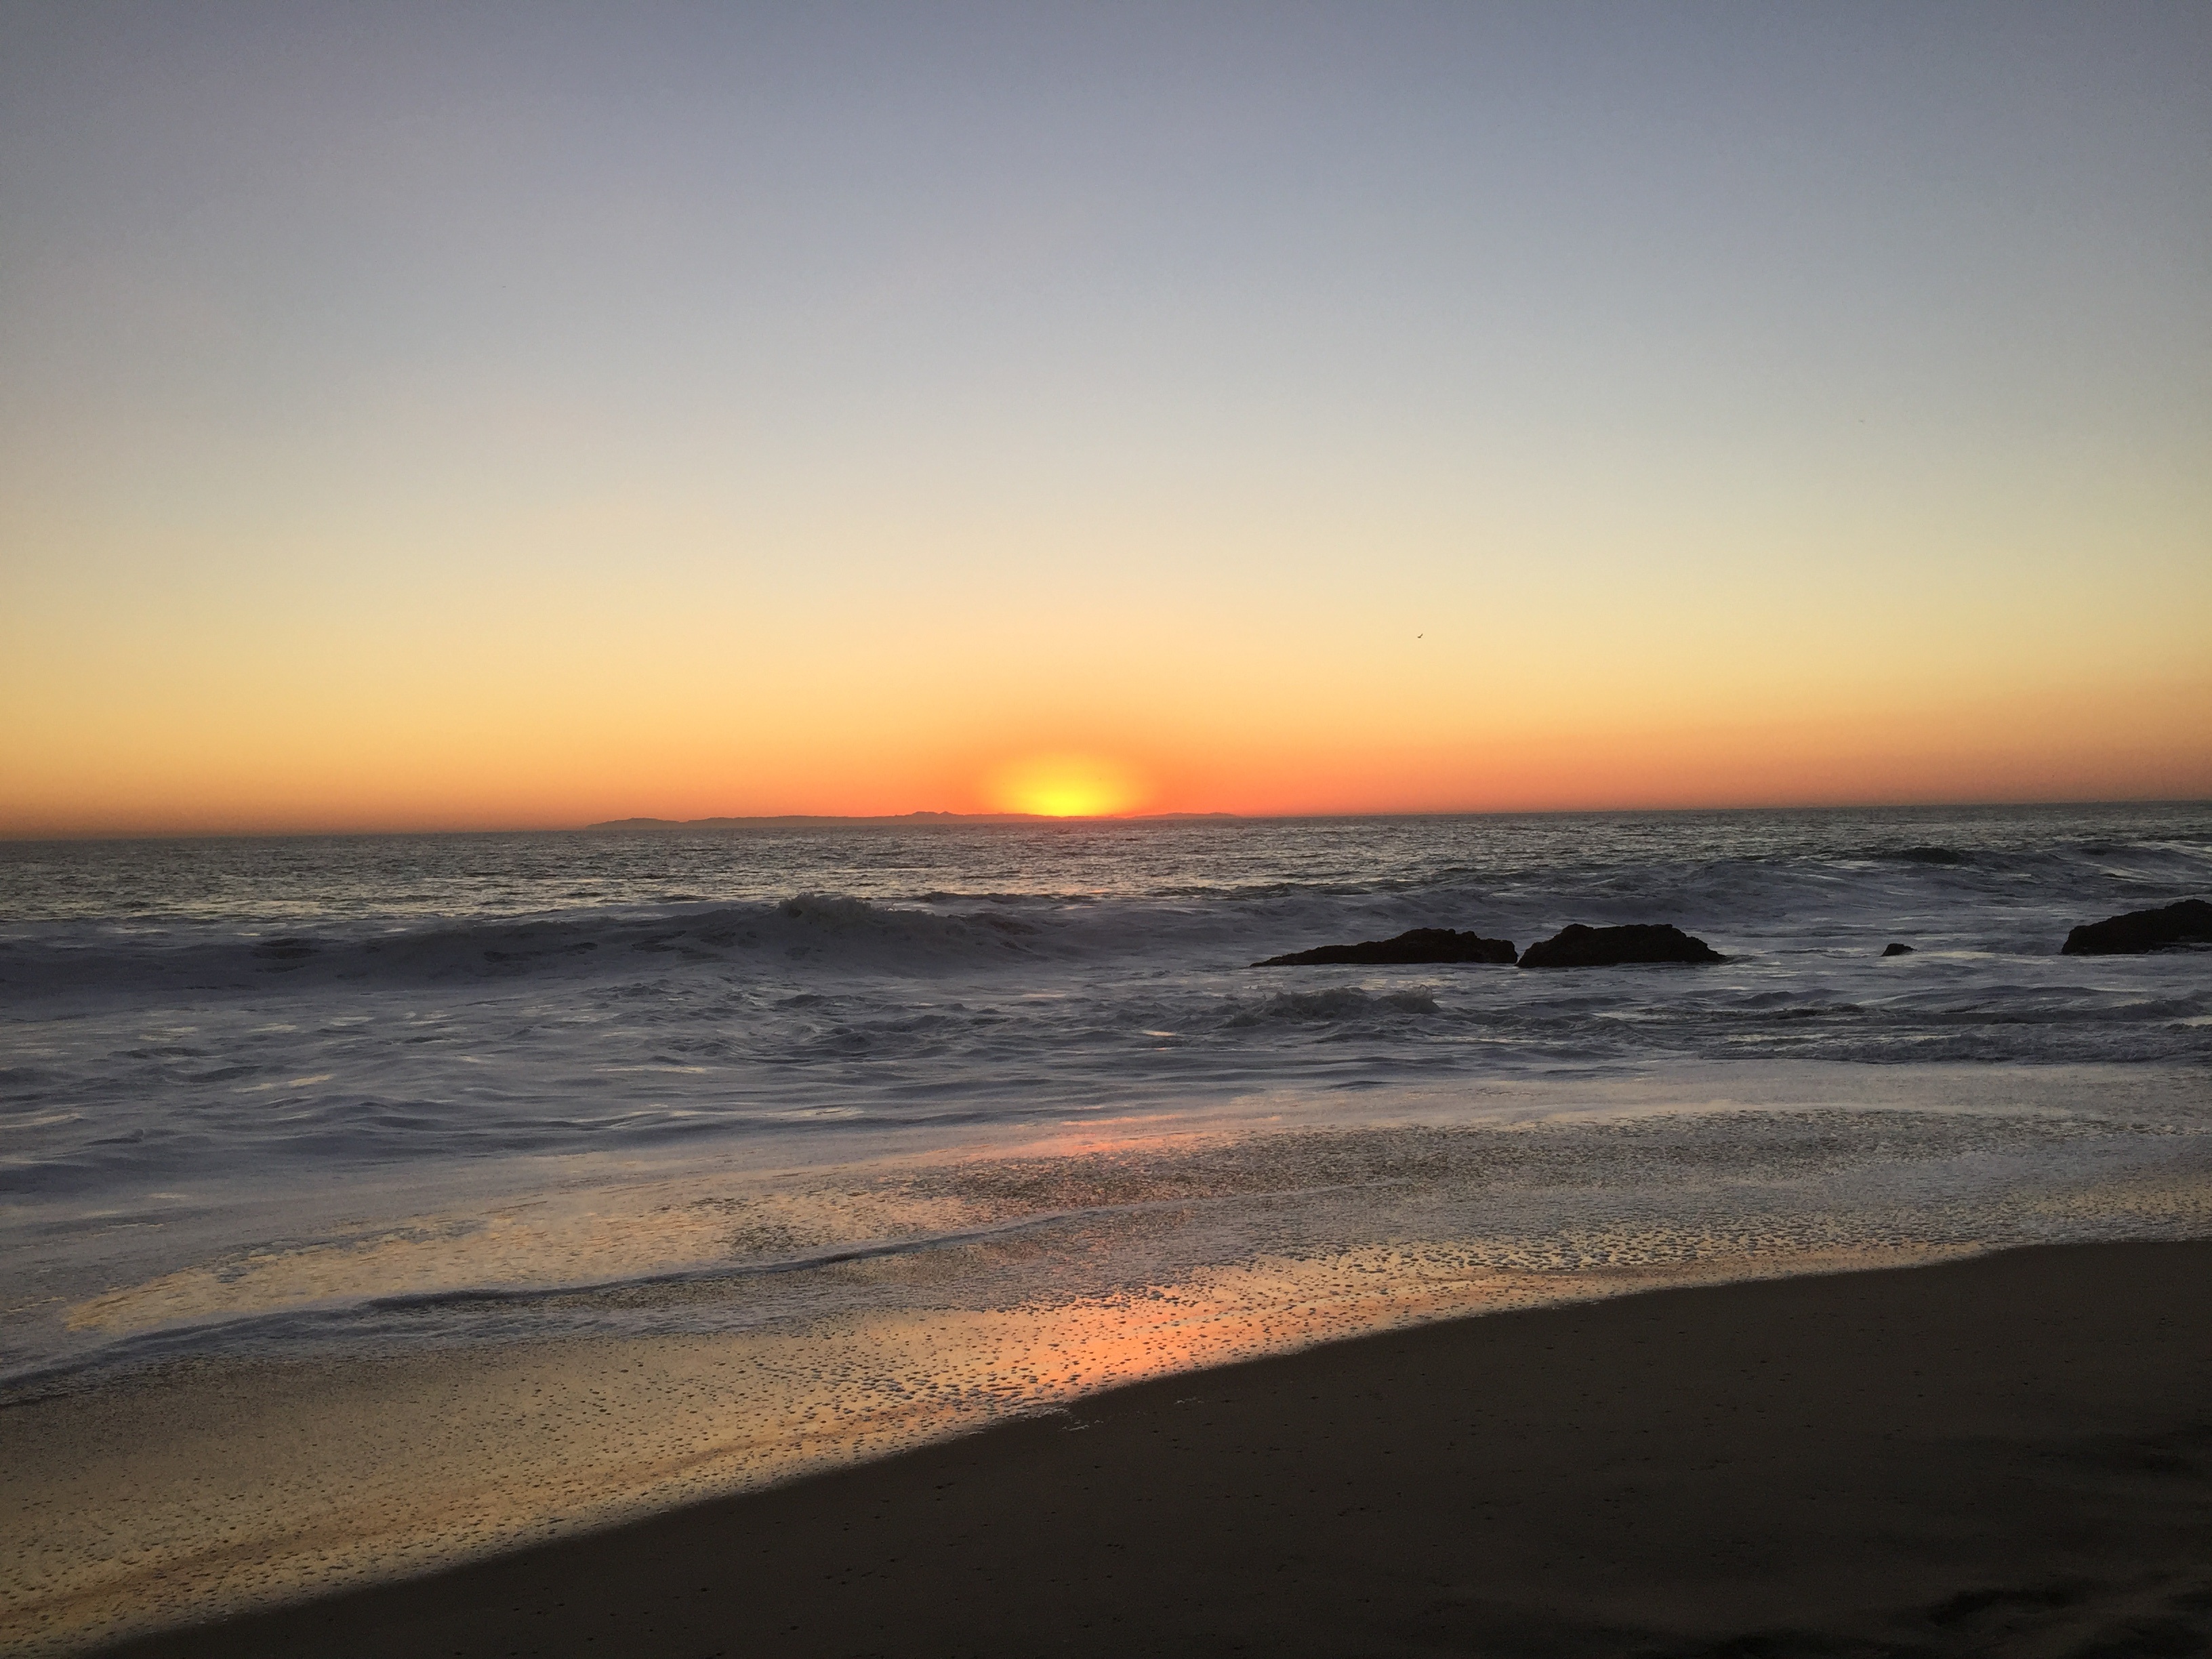
beach, sea, coast, sand, ocean, horizon, cloud, sun, sunrise, sunset, sunlight, morning, shore, wave, dawn, dusk, evening, body of water, cape, afterglow, wind wave